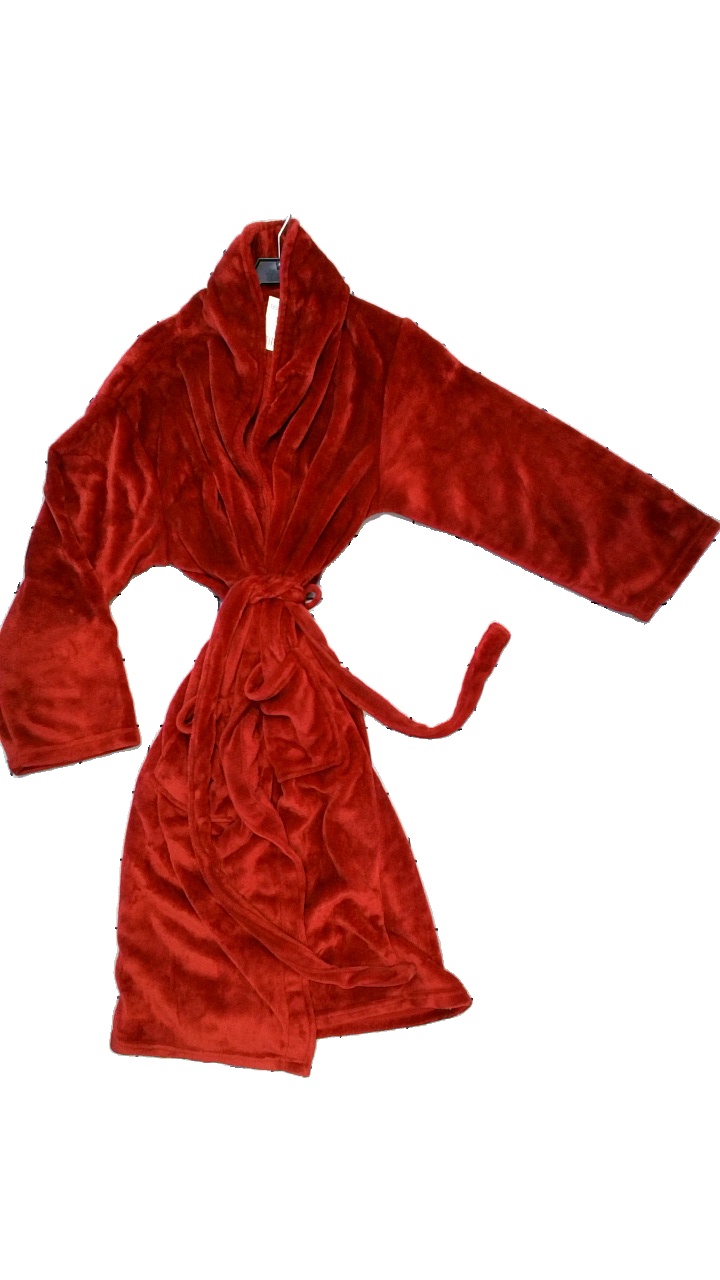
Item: Robe (Ladies)
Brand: Missing
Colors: Red
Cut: Regular
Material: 100% polyester
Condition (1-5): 3
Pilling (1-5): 4
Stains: Minor
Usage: Reuse
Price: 50-100